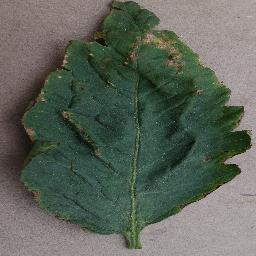
Label: Tomato___Bacterial_spot